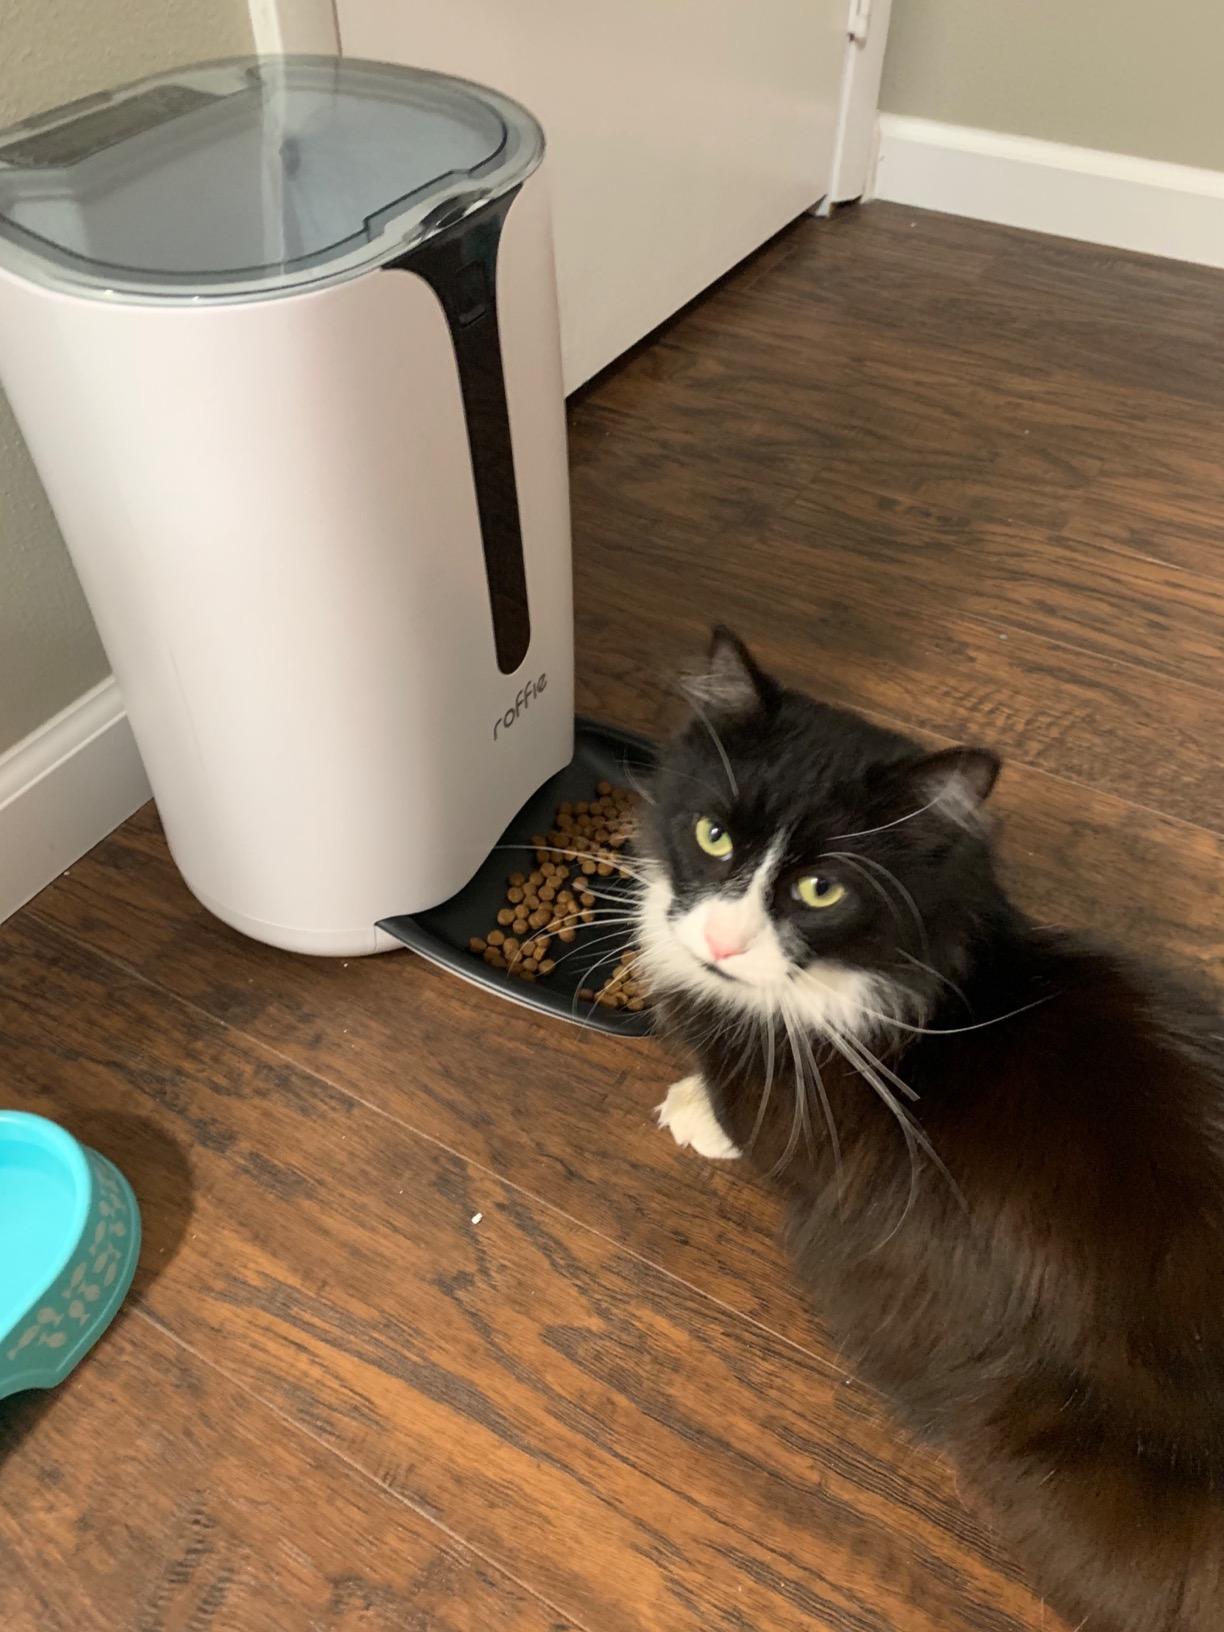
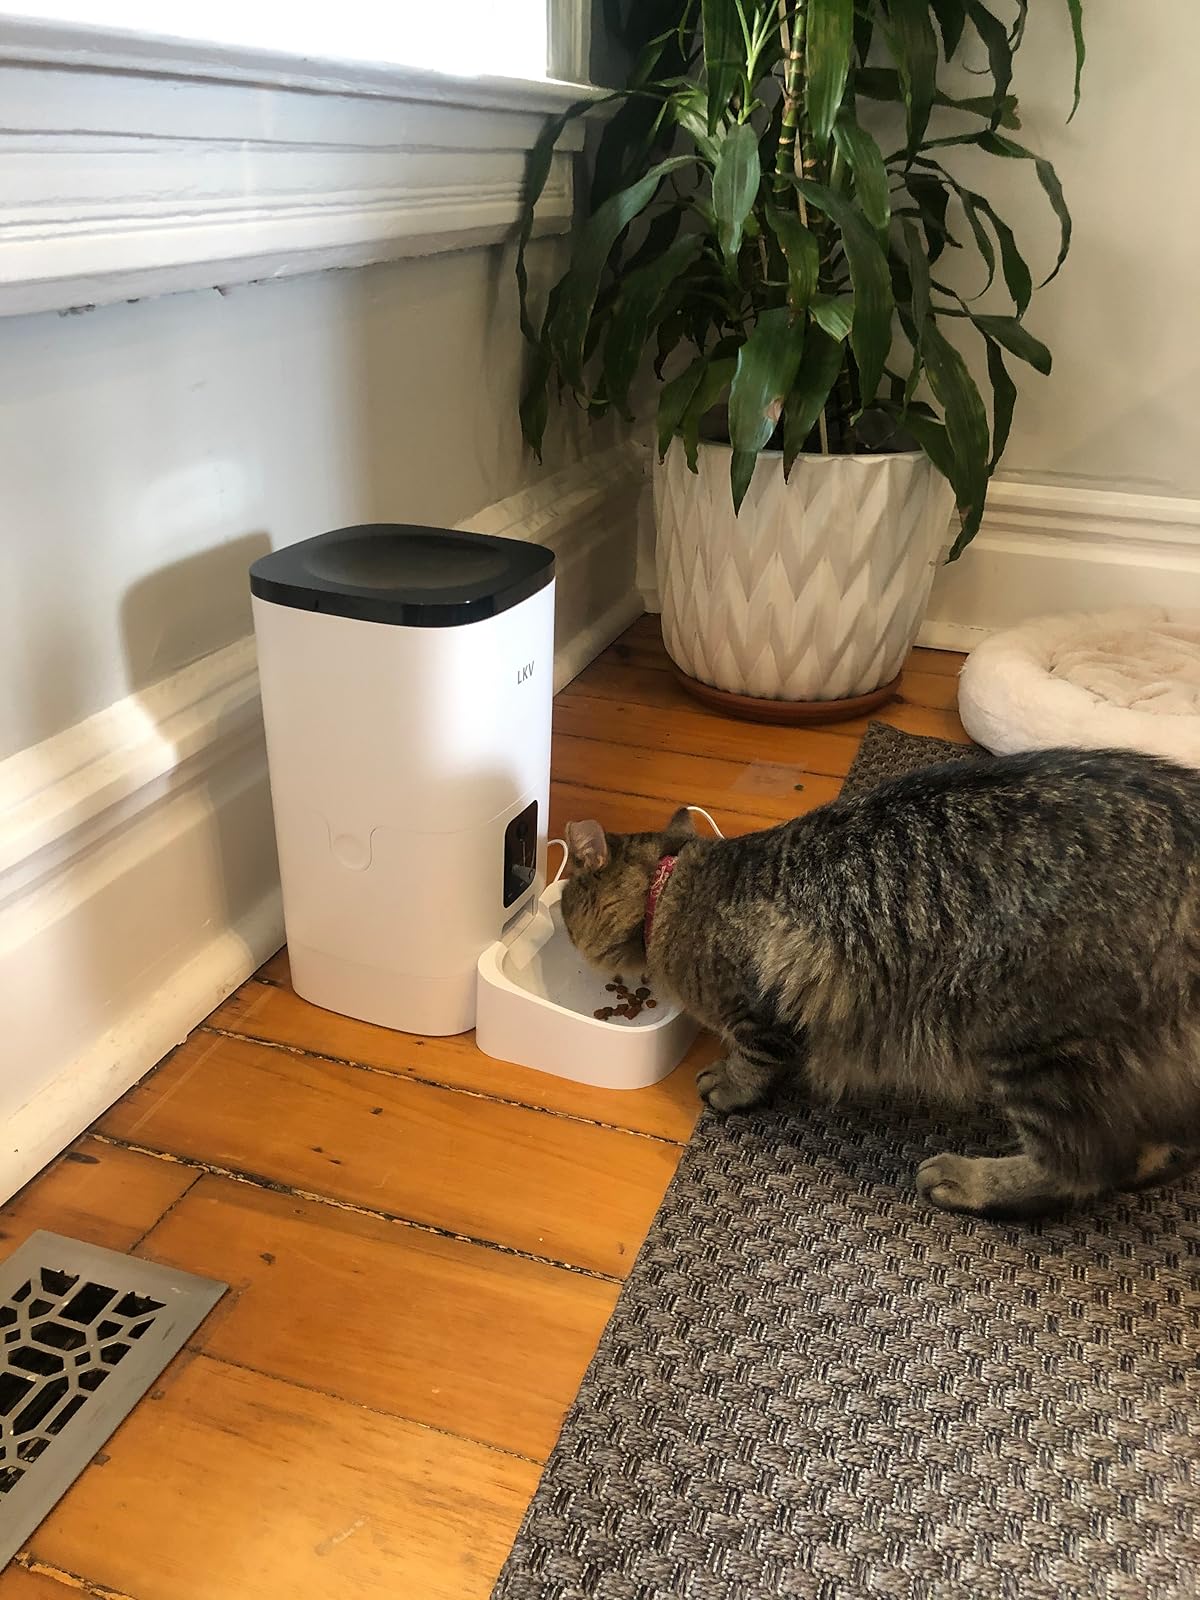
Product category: items_feeder
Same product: no